Kartia: The Word of Fate

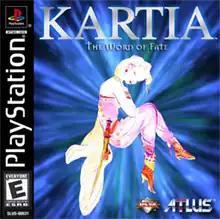
North American cover art

Kartia: The Word of Fate (or simply Kartia), known as Legend of Kartia in Europe and in Japan, is a tactical role-playing game developed and published by Atlus for the PlayStation. It is best known for the work of its art designer, Yoshitaka Amano, who had previously worked on the "Final Fantasy" series. Shigenori Soejima, another artist who would later be known for his work on the "Persona" series, also contributed to the game as an item graphics artist. The game was re-released on the Japanese PlayStation Network in 2011.